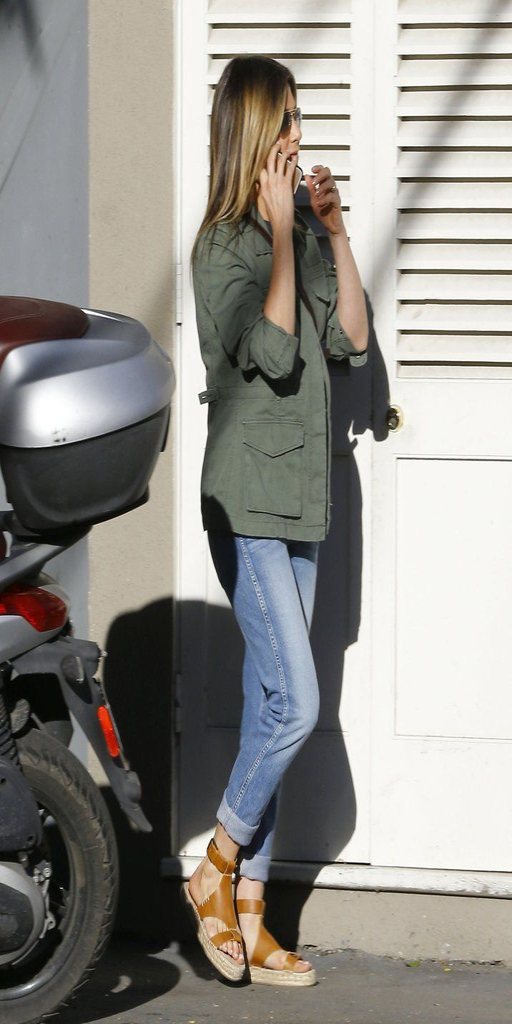
actor already wearing garment of the summer